The Scout Association

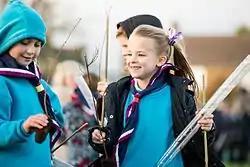
Beavers in a Better Prepared project in 2016

To keep up with trends and appeal to audience new generation, a new uniform, designed by Meg Andrew, was launched in 2001. The uniform included a variety of bold colours, with the younger sections wearing sweatshirts and activity trousers.